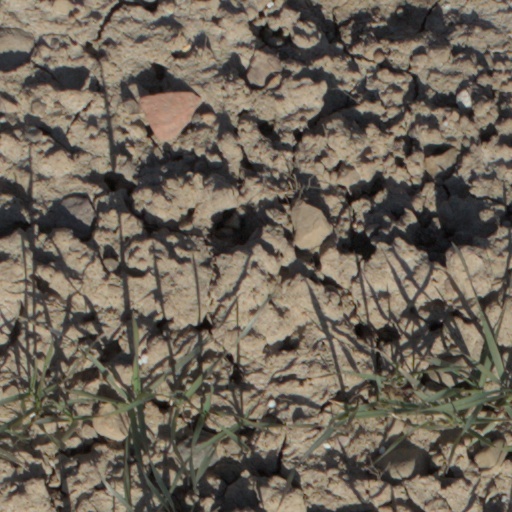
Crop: wheat